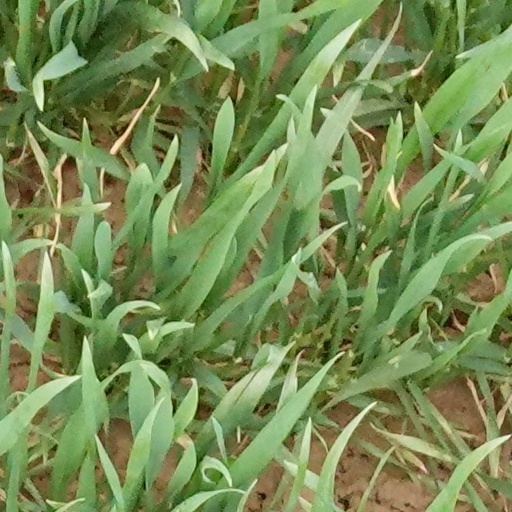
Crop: wheat